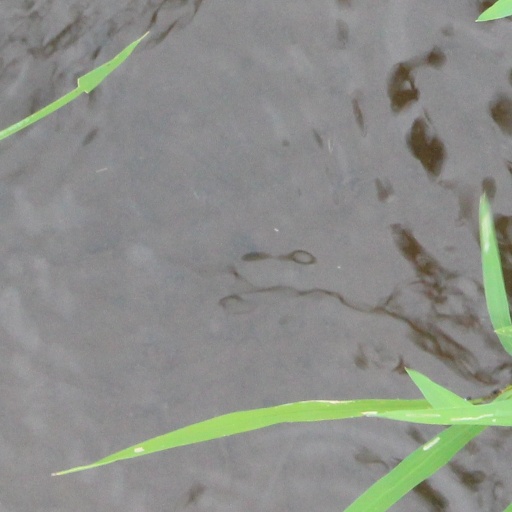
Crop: rice